Fernando Henrique Cardoso

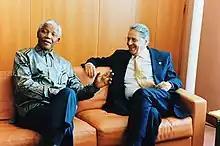
Cardoso with Nelson Mandela at the 2nd World Trade Organization Ministerial Conference in Geneva, Switzerland, 18 May 1998

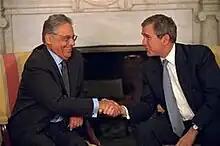
Cardoso meets with George W. Bush in the Oval Office in 2001

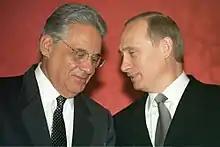
Cardoso with Russian President Vladimir Putin in Moscow in January 2002

Cardoso, often nicknamed "FHC", was elected with the support of a heterodox alliance of his own Brazilian Social Democracy Party (PSDB) and two right-wing parties, the Liberal Front Party (PFL) and the Brazilian Labour Party (PTB). Brazil's largest party, the centrist Party of the Brazilian Democratic Movement (PMDB), joined Cardoso's governing coalition after the election, as did the right-wing Brazilian Progressive Party (PPB) in 1996.